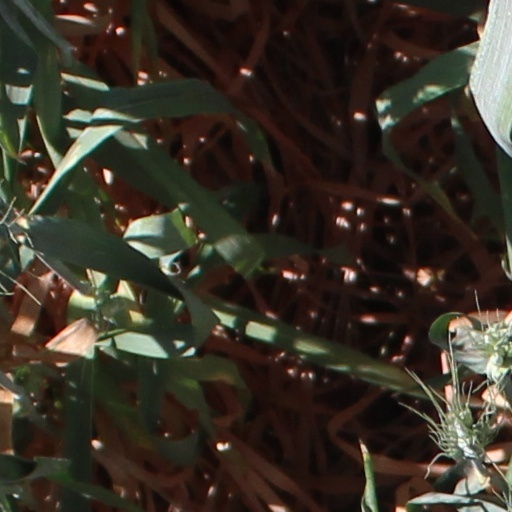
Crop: wheat